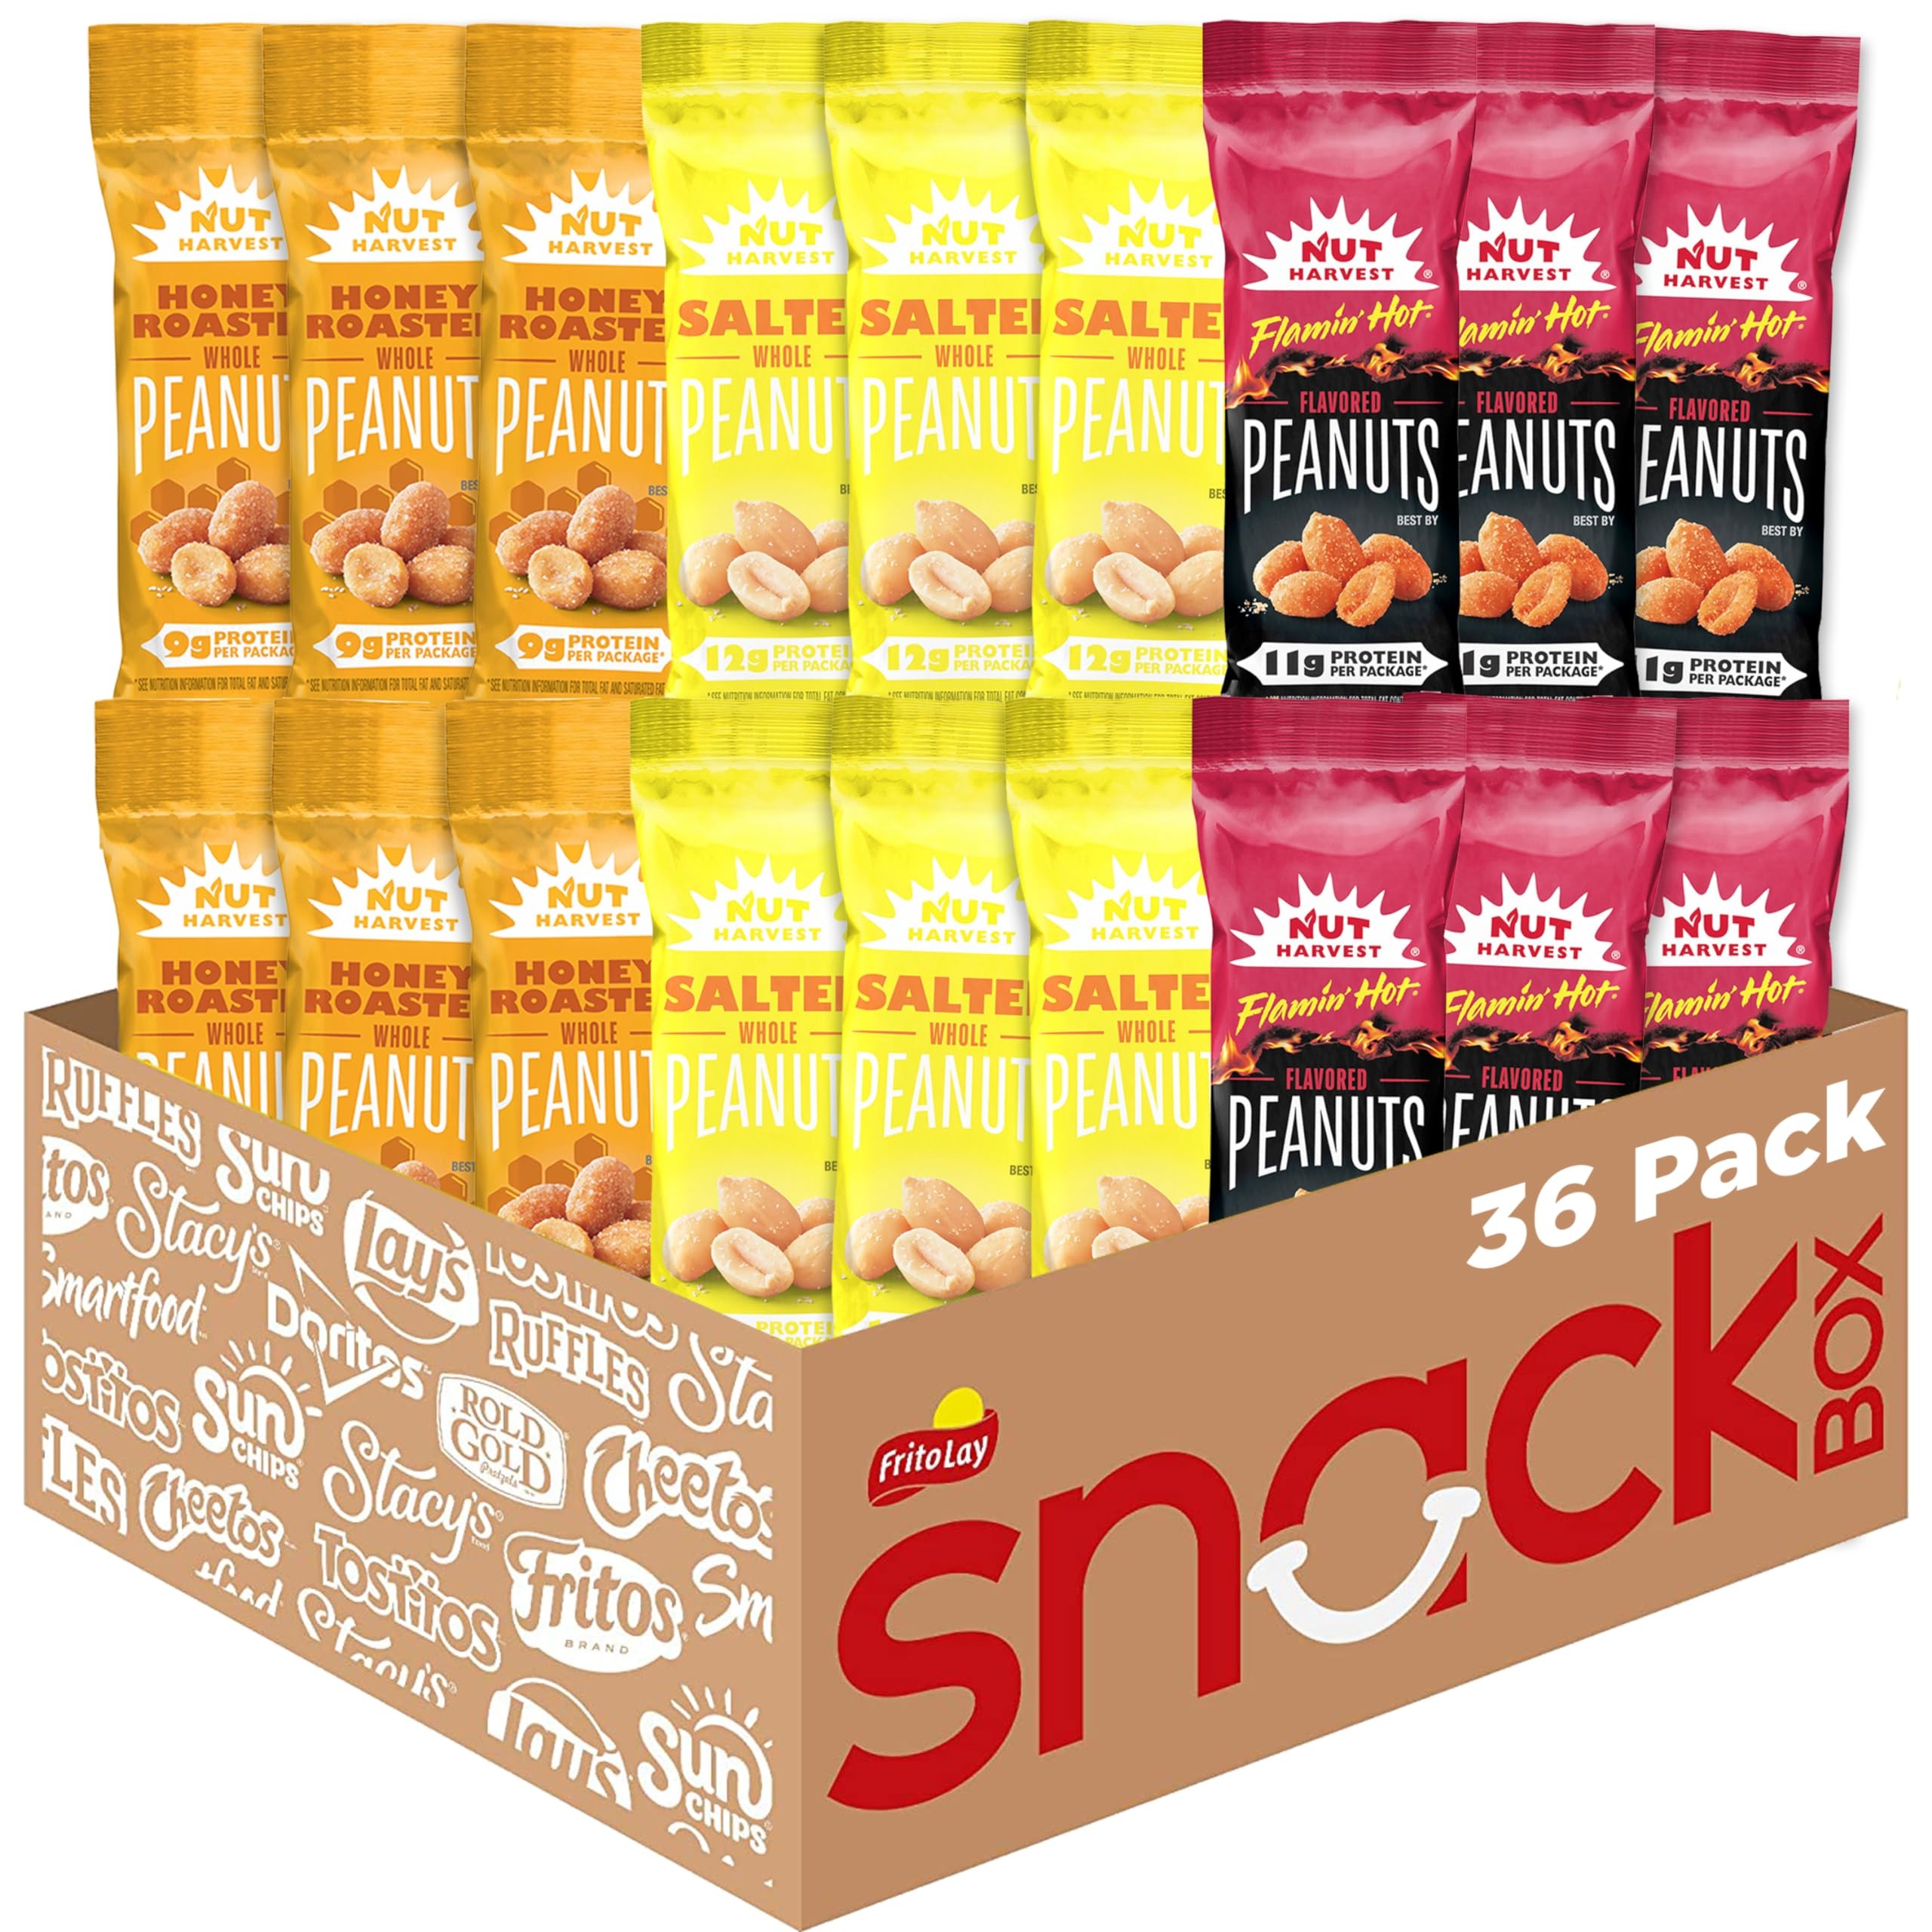
Item Name: Nut Harvest, 3 Flavor Peanuts Variety Pack, Individual Bags (36 Pack)
Bullet Point 1: Includes 36 bags of your favorite Nut Harvest Peanuts​
Bullet Point 2: 10 bags of Flamin’ Hot Peanuts, 10 bags of Honey Roasted Peanuts, and 16 bags of Salted Peanuts​
Bullet Point 3: Great for sharing​
Bullet Point 4: Perfect for enjoying at home, at work or on the go​
Value: 57.6
Unit: Ounce

Price: 26